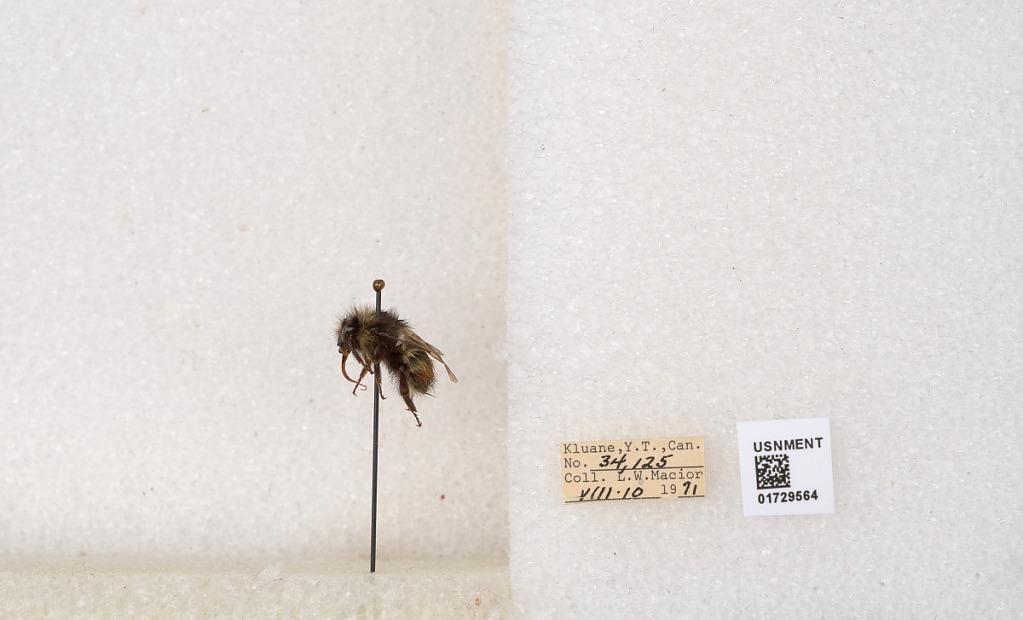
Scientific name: Bombus flavifrons Cresson
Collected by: L. Macior
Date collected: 1971-8-10
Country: Canada
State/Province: Yukon Territory
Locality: Kluane National Park and Reserve
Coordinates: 60.7493, -139.504